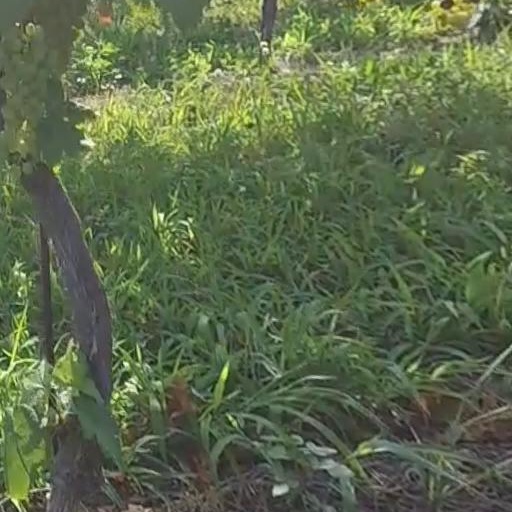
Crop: grape